Golden Fleece (horse)

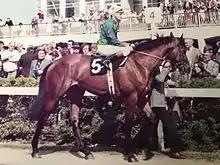
Golden Fleece and Pat Eddery at Leopardstown, May 1982

Golden Fleece (1 April 1979– 18 March 1984) was an American-bred, Irish-trained champion Thoroughbred race horse. In a career which consisted of only four races, he was undefeated, with his most notable success coming on his final racecourse appearance in the 1982 Epsom Derby. In that race he recorded the fastest winning time since before WWII. Sent to stud, the horse contracted stomach cancer and died in March 1984 after only one year's stud duty.